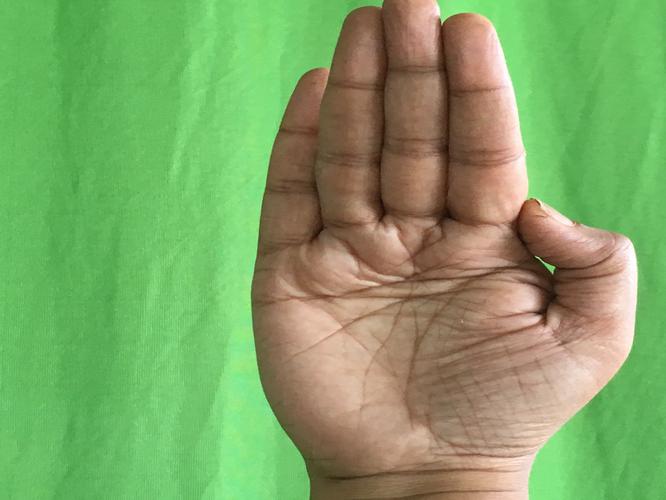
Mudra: Pathaka
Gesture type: single_hand